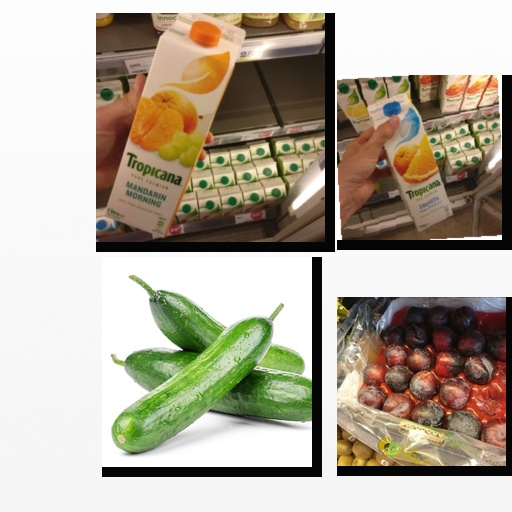
Food items: cucumber, mixed_juice, plum, mandarin_juice